Inqawe

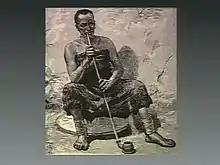
An African Chief smoking a long stemmed pipe

Pipes in daily use are generally unbeaded while those for rituals and celebrations are beaded. Traditionally when Xhosa people are gathered in groups, it is customary to pass a pipe around for everyone present to have a draw. The tobacco is shared and everyone contributes to the supply. The custom of each person using their own mouthpiece when sharing a pipe is not so much for reasons of hygiene but to prevent witchcraft since it is believed that a person can be bewitched through access to their body substances such as spittle and nail parings.